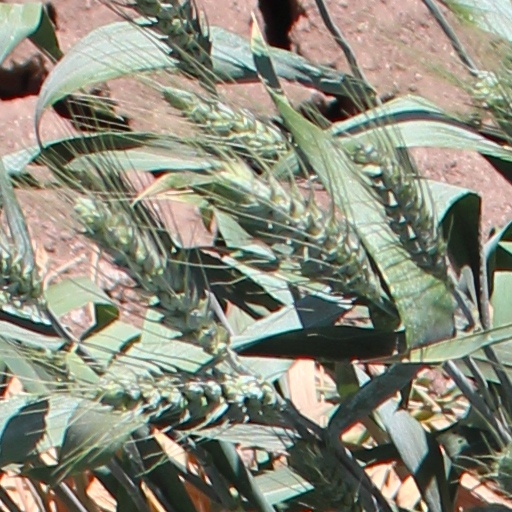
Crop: wheat